Juho Malkamäki

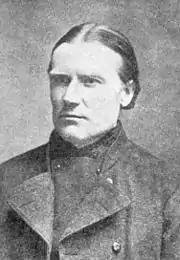
Juho Malkamäki

Juho Malkamäki (23 May 1844 – 13 January 1928) was a Finnish farmer, lay preacher and politician, born in Ylistaro. He was a member of the Diet of Finland in 1888 and of the Parliament of Finland from 1909 to 1911, representing the Finnish Party.